17th Maine Infantry Regiment

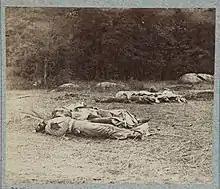
Dead confederates in a field on the Rose Woods.

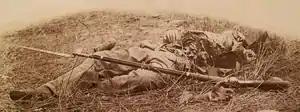
Soldier killed by artillery fire on the southwestern edge of the Rose Woods, near the Wheatfield.

The arrival of the 350 men was a close-run thing and happened as Longstreet was marshaling his forces to attack the AoP's left across the very road they had just taken. The regiment later realized that a delay of fifteen minutes would have cut them off from the main army, as barely that much time had elapsed after their arrival before the Rebels had possession of the road by which they advanced.